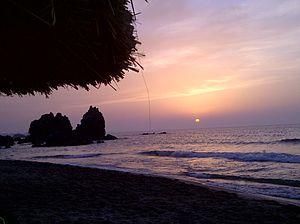
Photo prise à Figuier une plage a Boumerdes en Algérie This is a photo of a natural site in Algeria identified by the ID Boumerdes
Thénia est une commune algérienne de la wilaya de Boumerdès, dans la daïra de Thénia, à la limite est de la Mitidja.
La plage Sghirat est une plage située dans la commune de Thénia dans la wilaya de Boumerdès en Algérie, qui constitue l'unique ouverture du territoire communal sur la Mer Méditerranée.